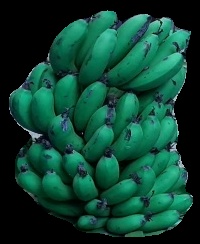
Variety: pachbale
Grade: grade2